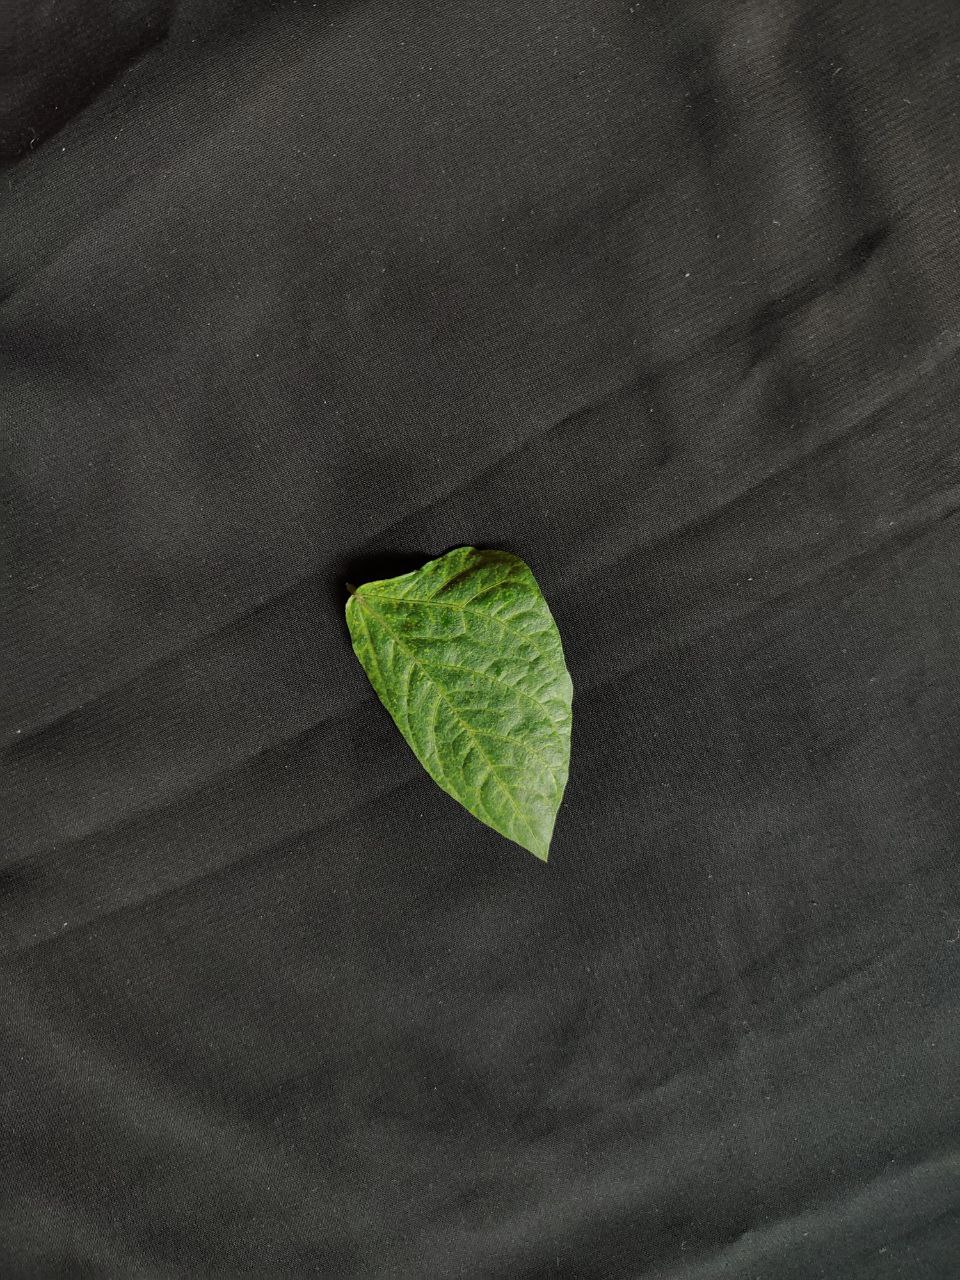
Crop: cowpea
Leaf condition: Mosaic Virus